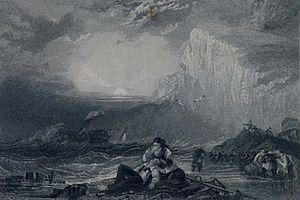
Gravure publiée dans le livre d'Amable Tastu ""Soirées littéraires de Paris"" et illustrant la nouvelle d'Édouard Corbière Naufrage à Plouguerneau, dans le Finistère."
Plouguerneau [plugɛʁno], est une commune du département du Finistère, dans la région Bretagne, en France.